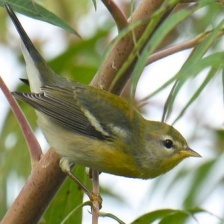
Species: NORTHERN PARULA
Scientific name: SETOPHAGA AMERICANA